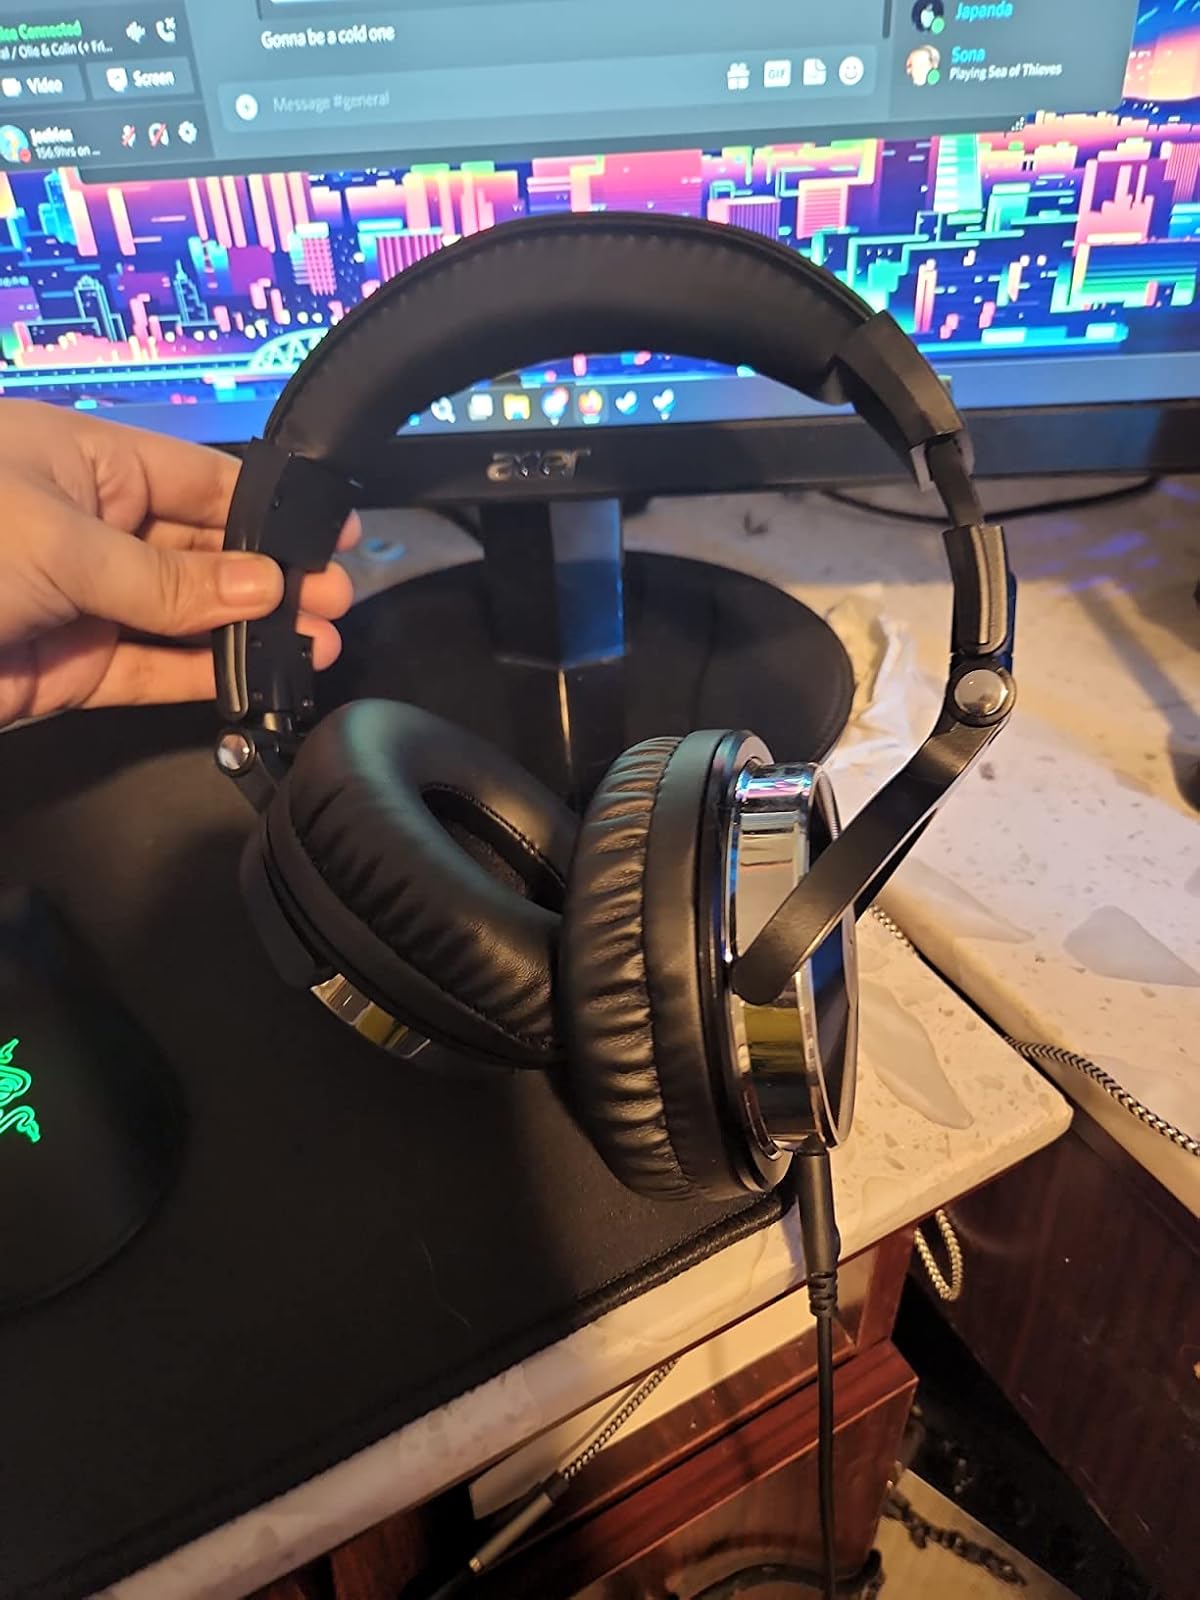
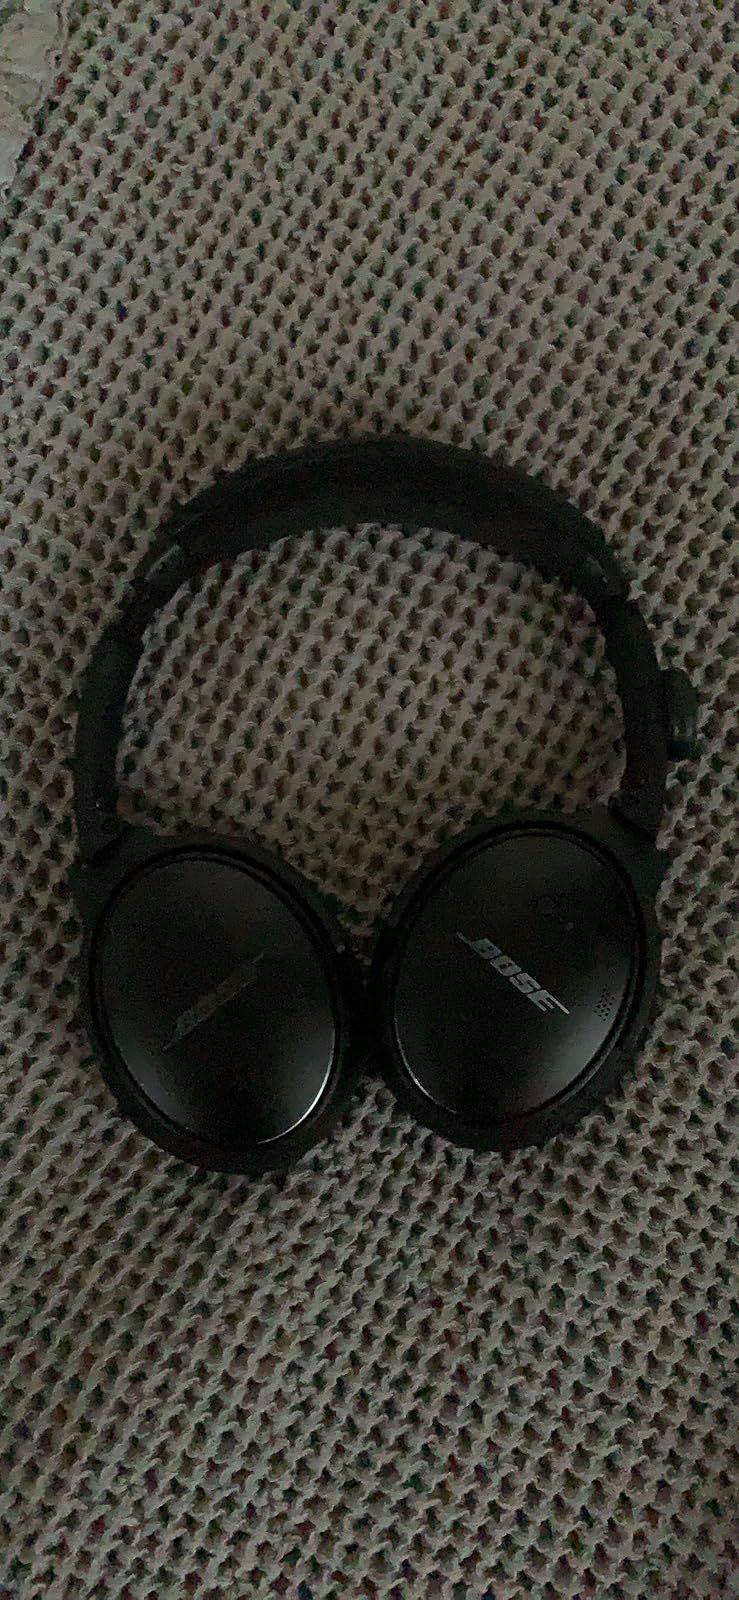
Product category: headphones
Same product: no